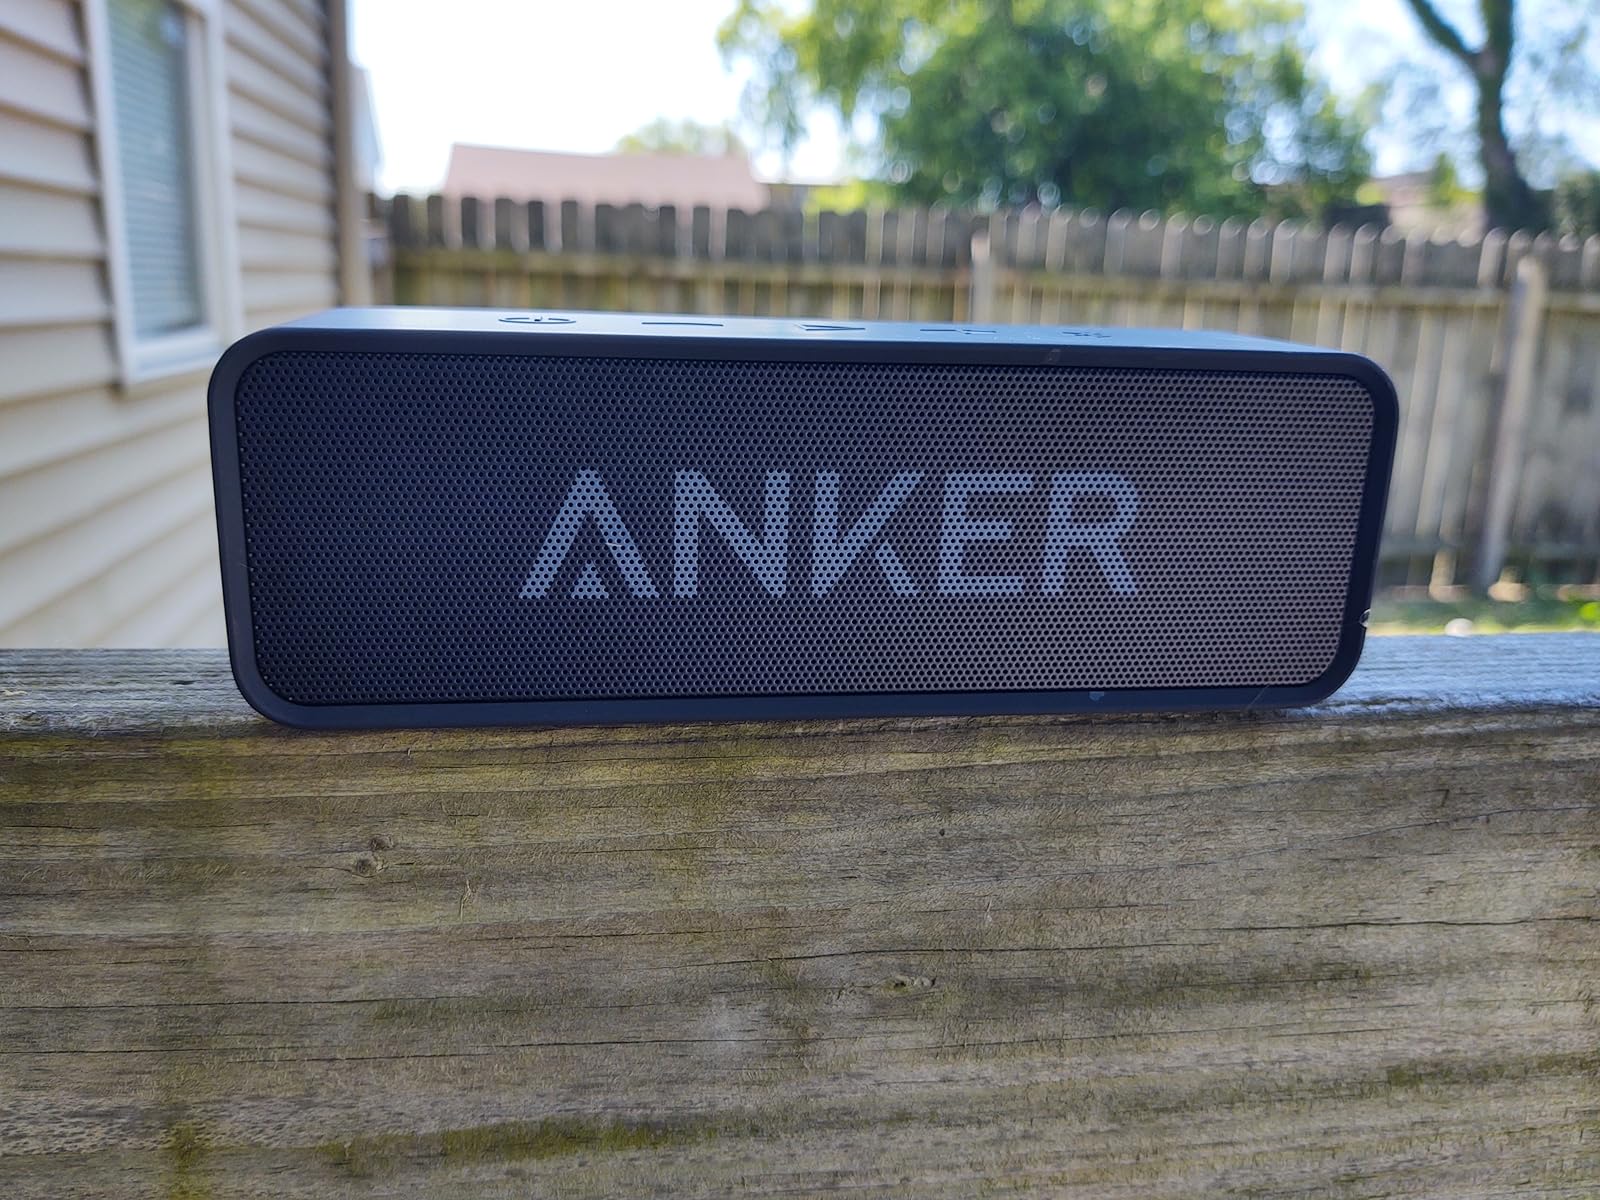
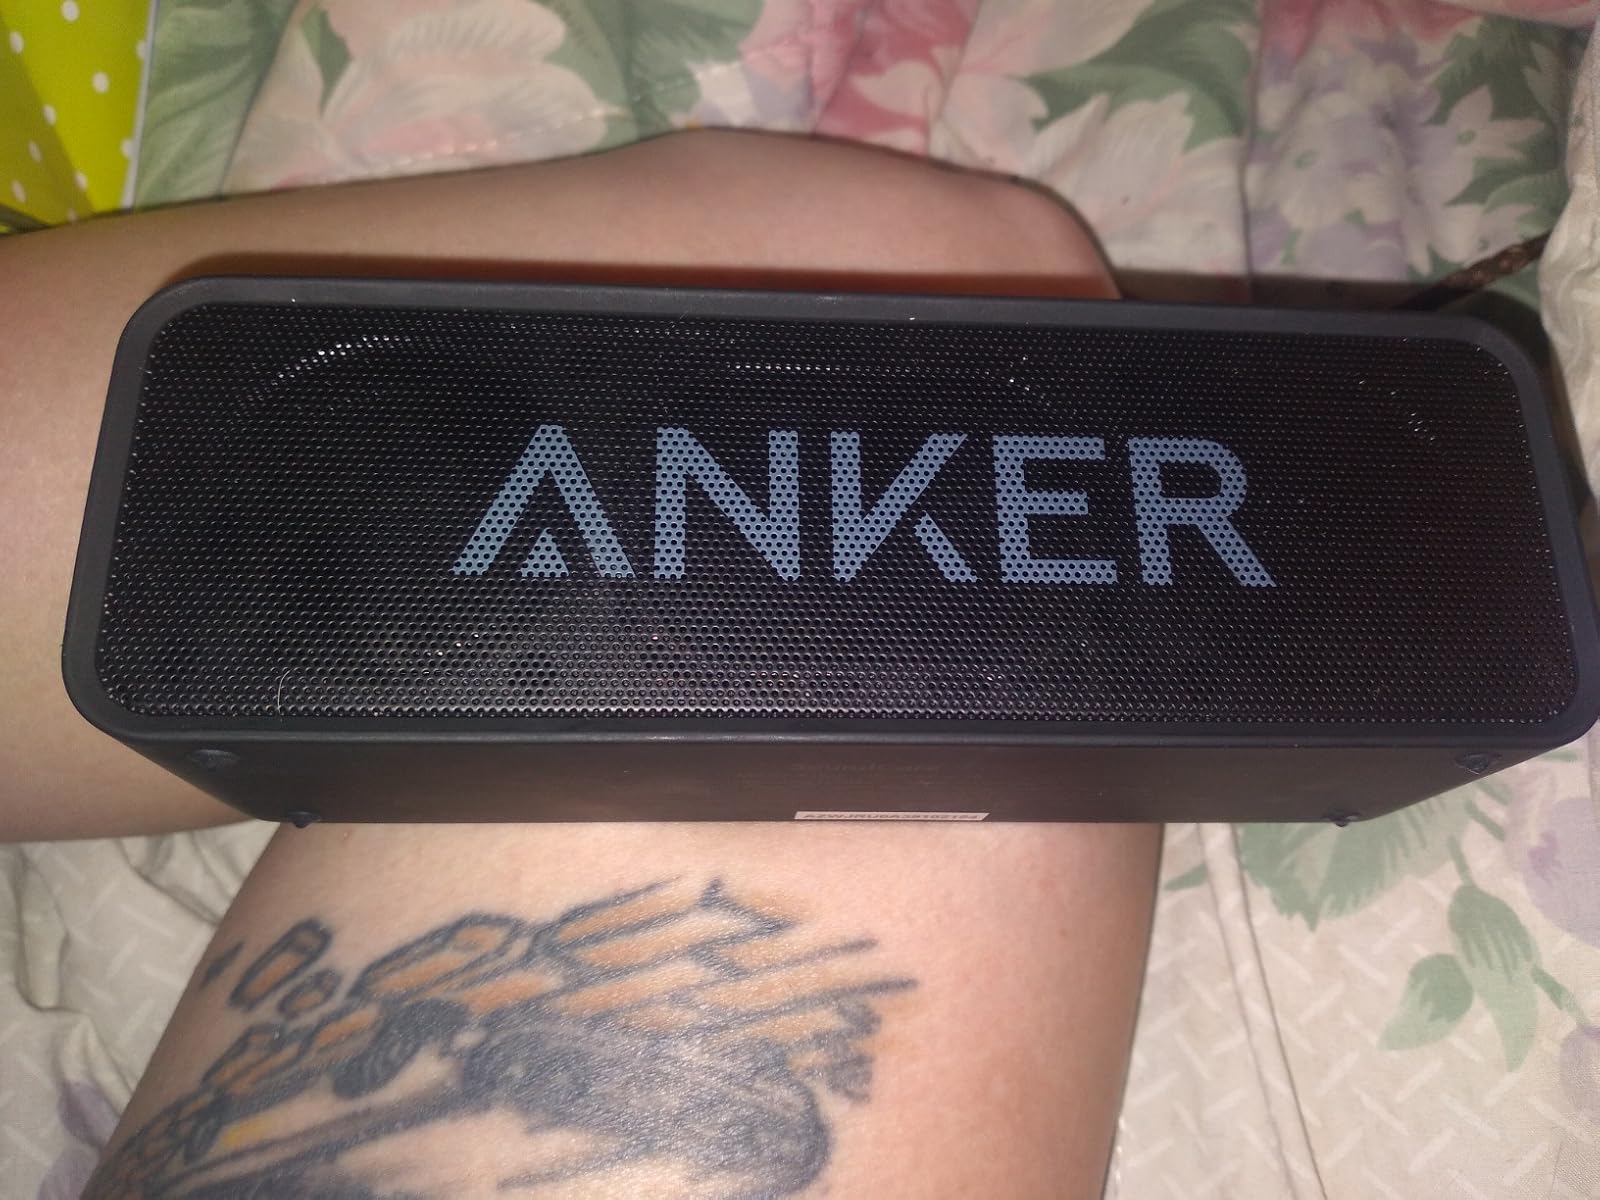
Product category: speaker
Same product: yes